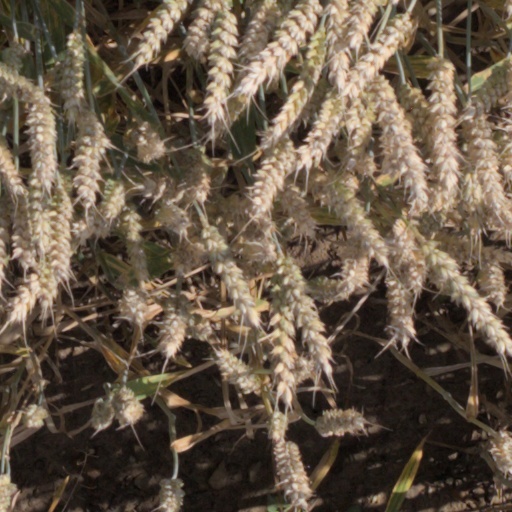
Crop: wheat